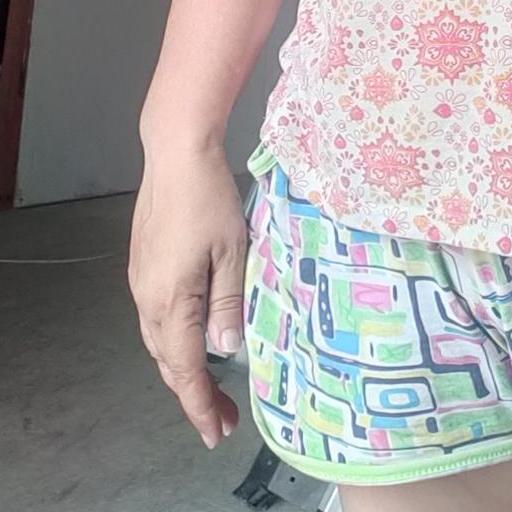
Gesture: no_gesture